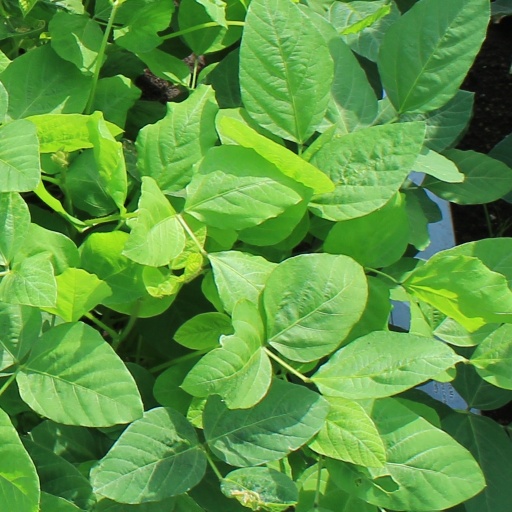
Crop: soybean